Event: Ecuador Earthquake
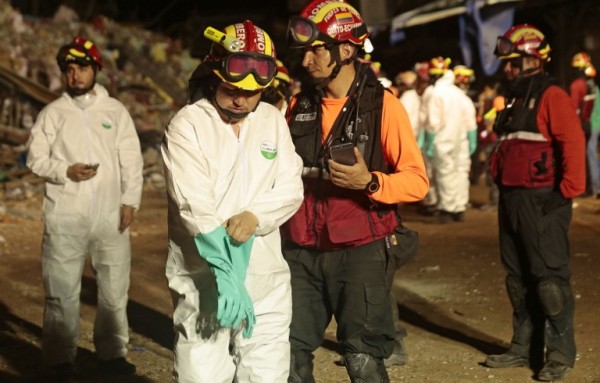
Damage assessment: damage